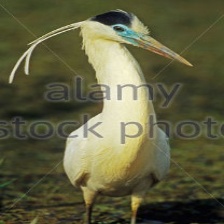
Species: CAPPED HERON
Scientific name: PILHERODIUS PILEATUS
ImageNet parent category: little_blue_heron